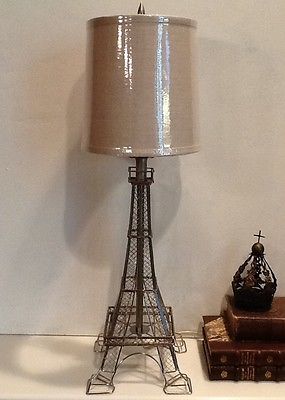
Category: lamp